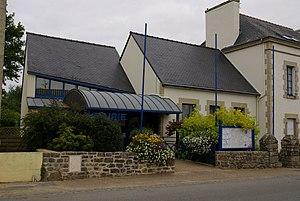
Mairie du Juch
Le Juch [lə ʒyk] est une commune du département du Finistère, dans la région Bretagne, en France.